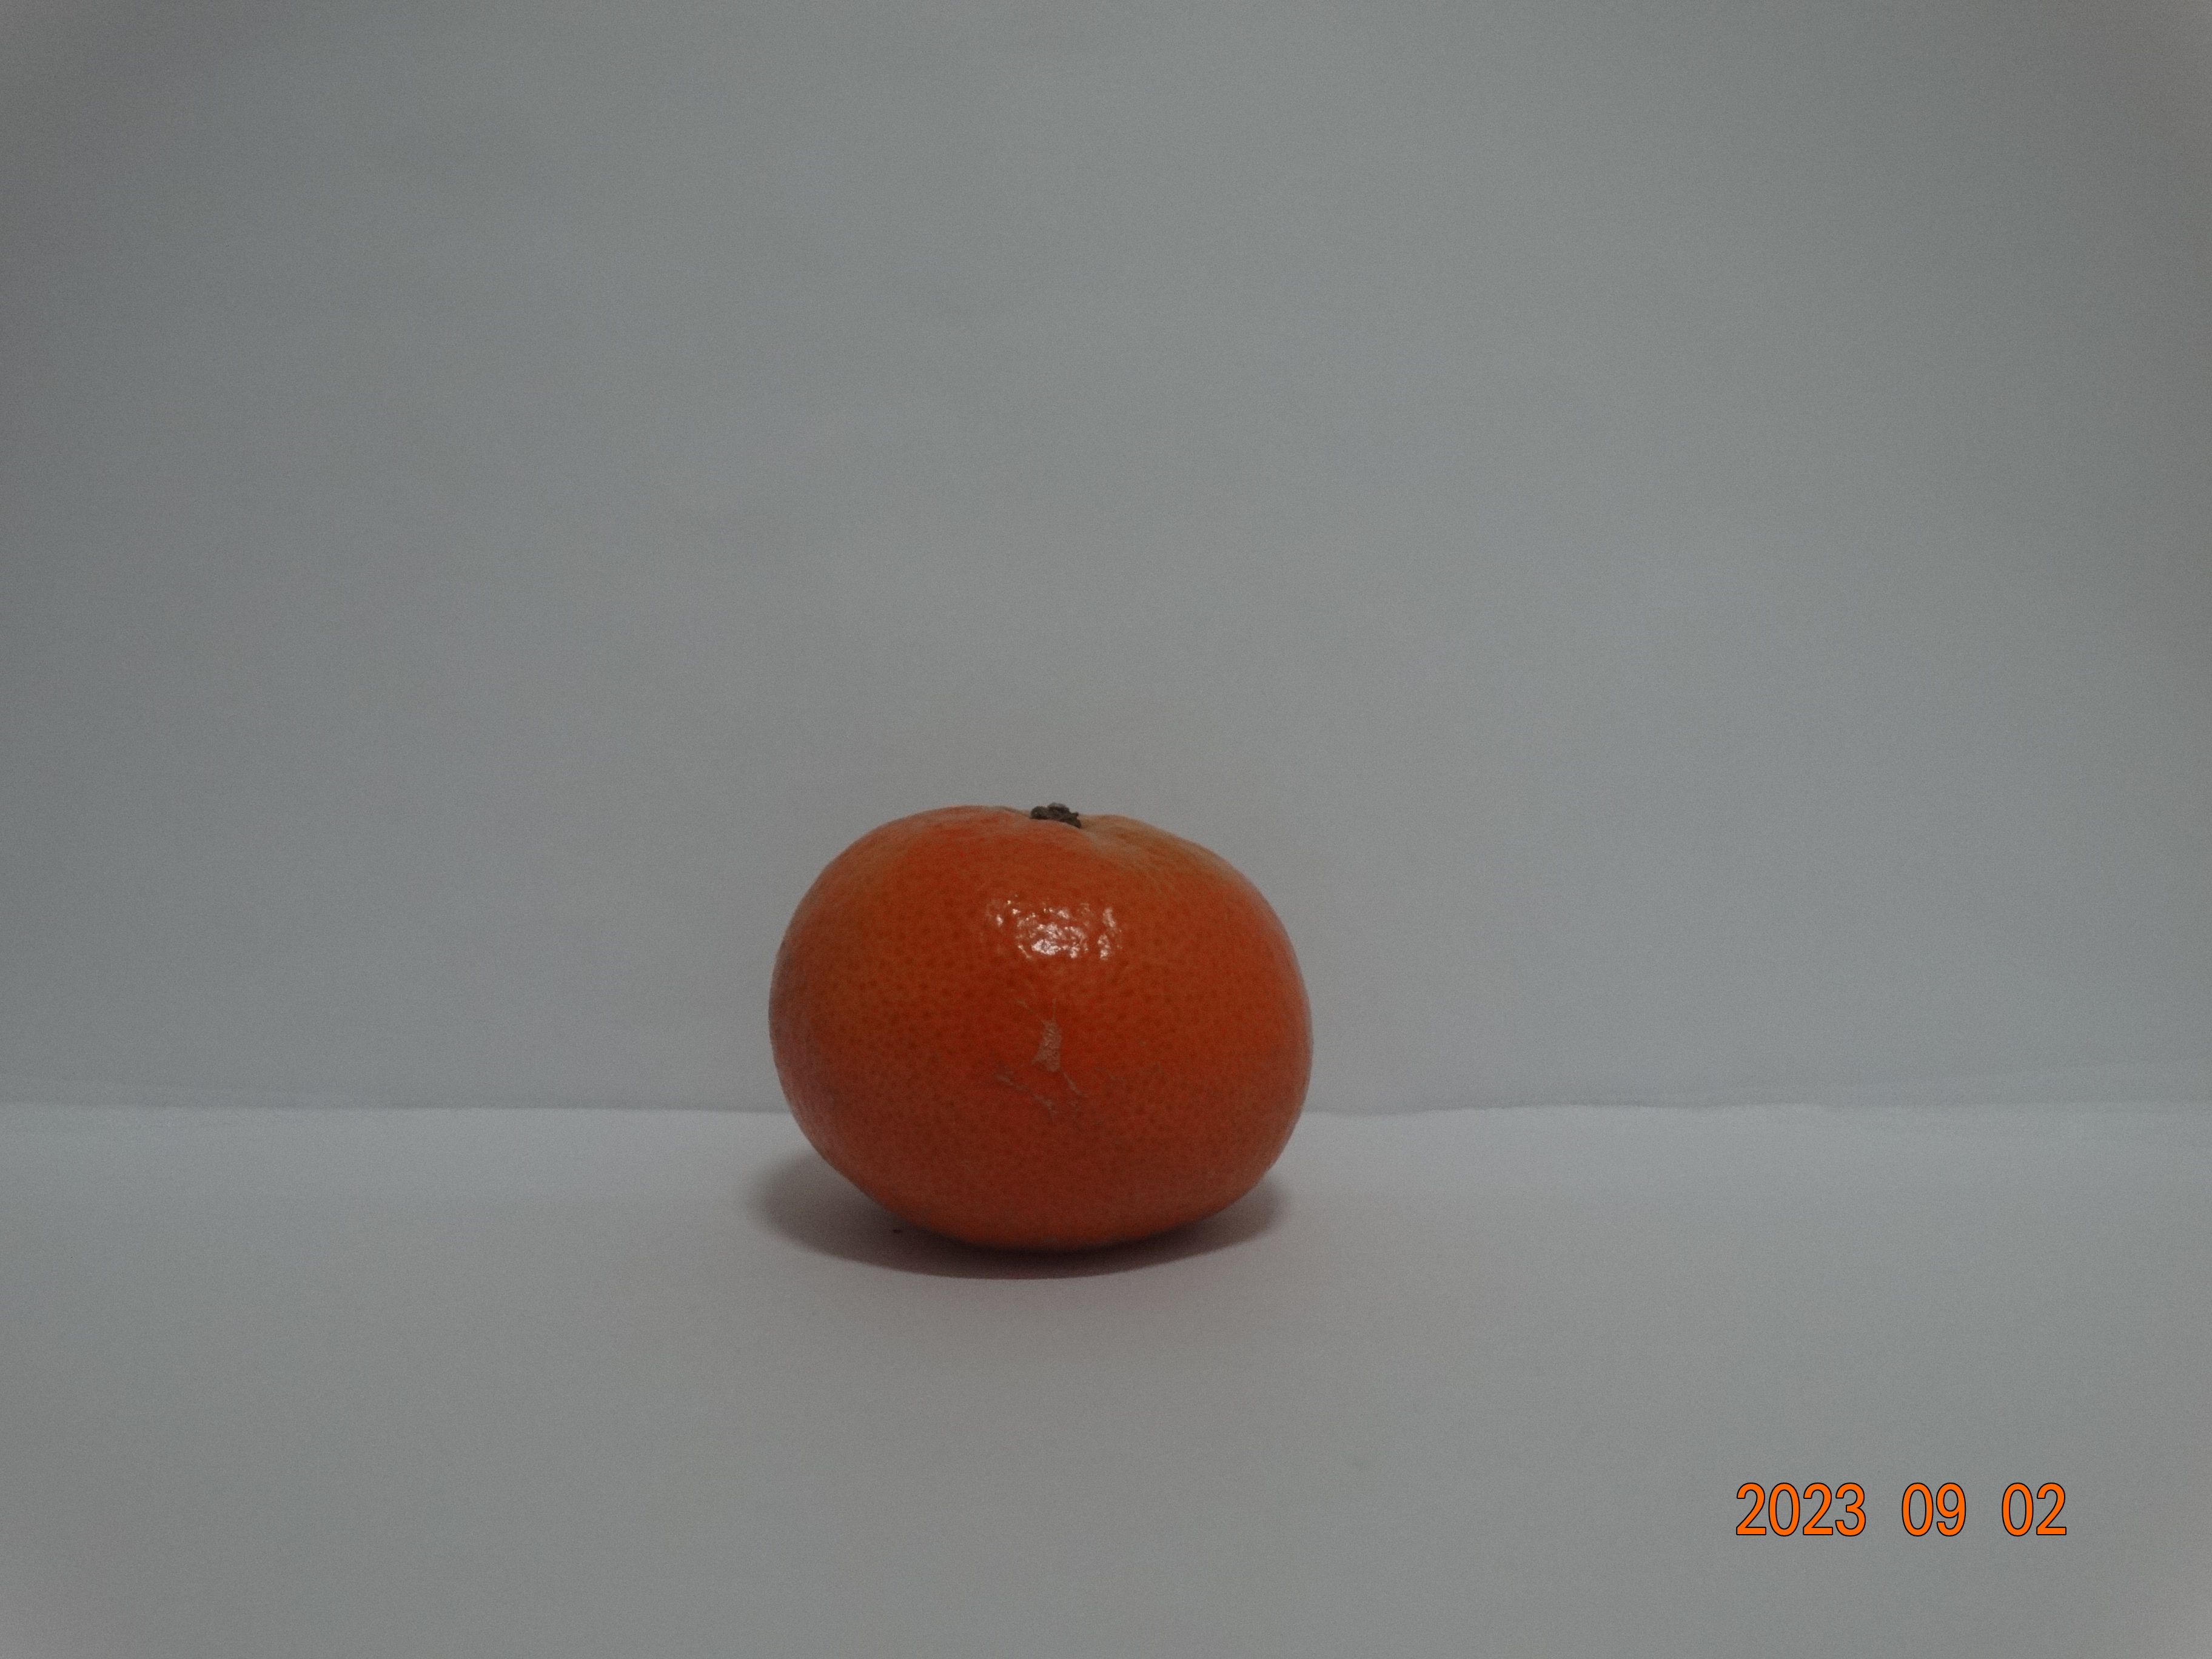
Citrus fruit variety: tangerine